Salmson air-cooled aero-engines

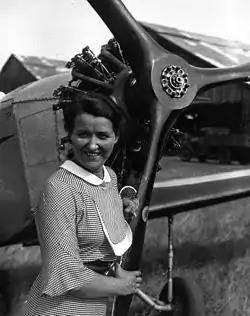
Maryse Hilsz holding the propeller of her Mauboussin M.122 with Salmson 9 Aé.RS, 1935

After their successful water-cooled radial engines, developed from 1908 to 1918, Salmson changed their focus to air-cooling to reduce weight and increase specific power (power per unit weight). The majority of the engines produced by Salmson were of radial type with a few other arrangements such as the Salmson T6.E. In common with other engines produced by this manufacturer, the air-cooled radial engines featured the unorthodox Canton-Unné internal arrangement that dispensed with a master rod in favour of a cage of epicyclic gears driving the crankpin. Production ended in 1951 with the liquidation of the manufacturing company.